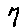
Label: 7